On the Loose (outing club)

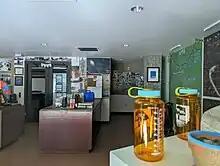
Pomona's Outdoor Education Center

OTL is one of the largest clubs at the 5Cs, and sponsors more than 150 trips per year. In the 2005–2006 academic year, more than 700 students went on trips totalling more than 4000 student days off campus. Frequent destinations include the San Gabriel Mountains, Los Angeles beaches, Joshua Tree National Park, Big Sur, the Sierra Nevada, and the Colorado Plateau. Trips are led by OTL leaders, who have passed a training. Prior to breaks, OTL holds "shindigs" during which trips are planned.